Tony Zuzzio

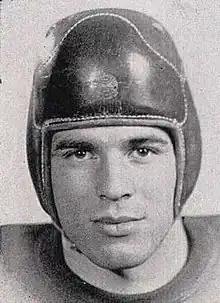
Zuzzio from "The 1939 Ciarella"

Anthony Joseph Zuzzio (August 5, 1916 – April 7, 2002) was a professional football player for the Detroit Lions during the 1942 NFL season. He also played college football for Muhlenberg College in 1938 and 1939.